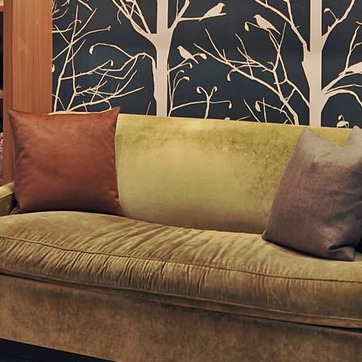
Material: fabric